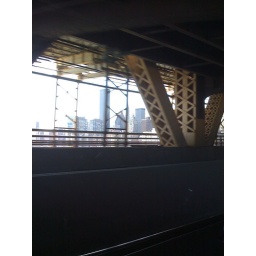
driving to the pier over the 59th street bridge